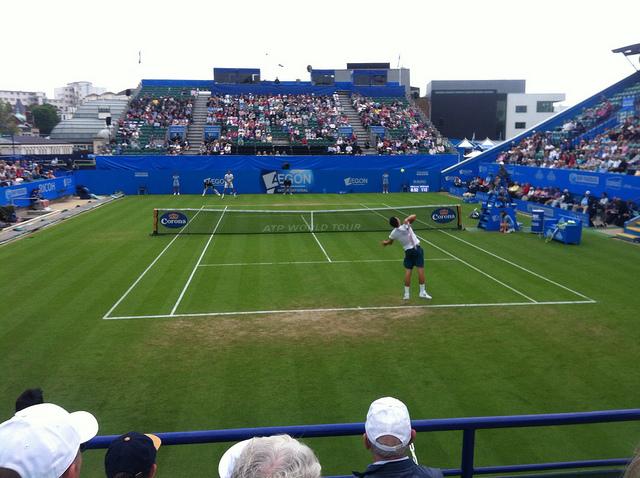
A couple of men playing a  game of tennis.